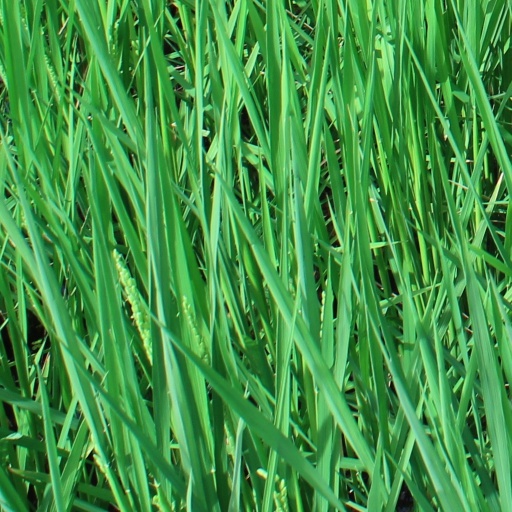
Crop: rice